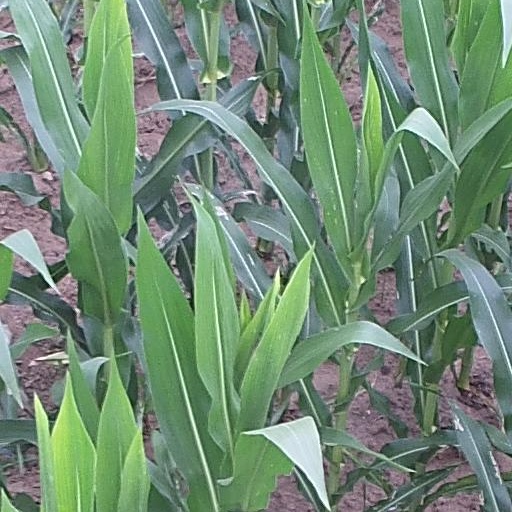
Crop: maize; corn